John Edwin Goodall

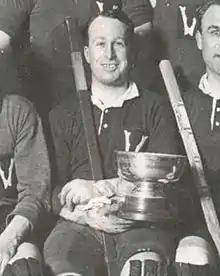
Image courtesy Legends of Australian Ice, online: http://icelegendsaustralia.com/

John Edwin Goodall (1893 St Kilda, Victoria, Australia - 1960 in Brighton, Victoria, Australia) was an Australian ice hockey player, president of the Australian Ice Hockey Association (since 1923), and founder of the Goodall Cup which he donated to the annual inter-state ice hockey tournament.